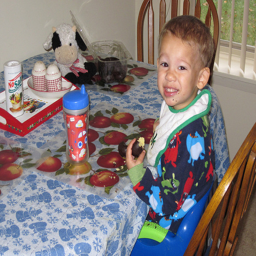
A young boy sitting at a table eating a doughnut.
A boy sitting at a dining room table eating a chocolate donut.
A little boy wearing a bib eating a doughnut.
A young boy sitting at a kitchen table and eating a doughnut.
A boy with a bib is eating at a table.